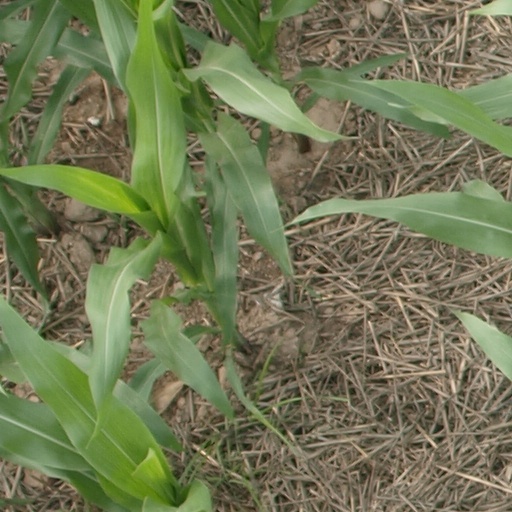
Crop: maize; corn